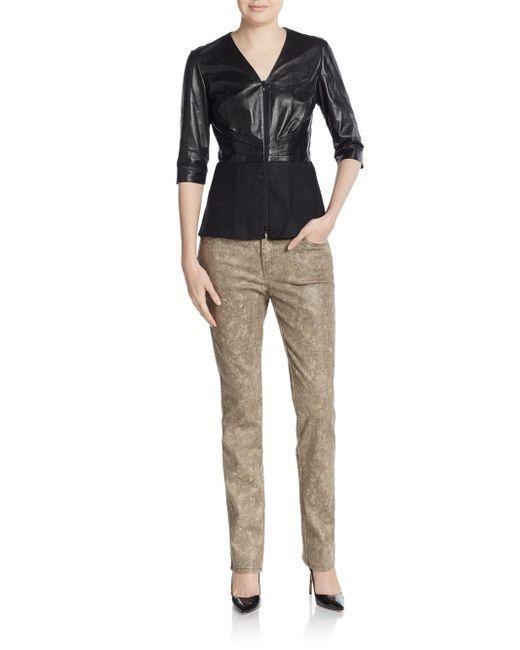
Schwarzes Langarmhemd mit V-Ausschnitt für Frauen auf braunen, schmutzigen Jeans